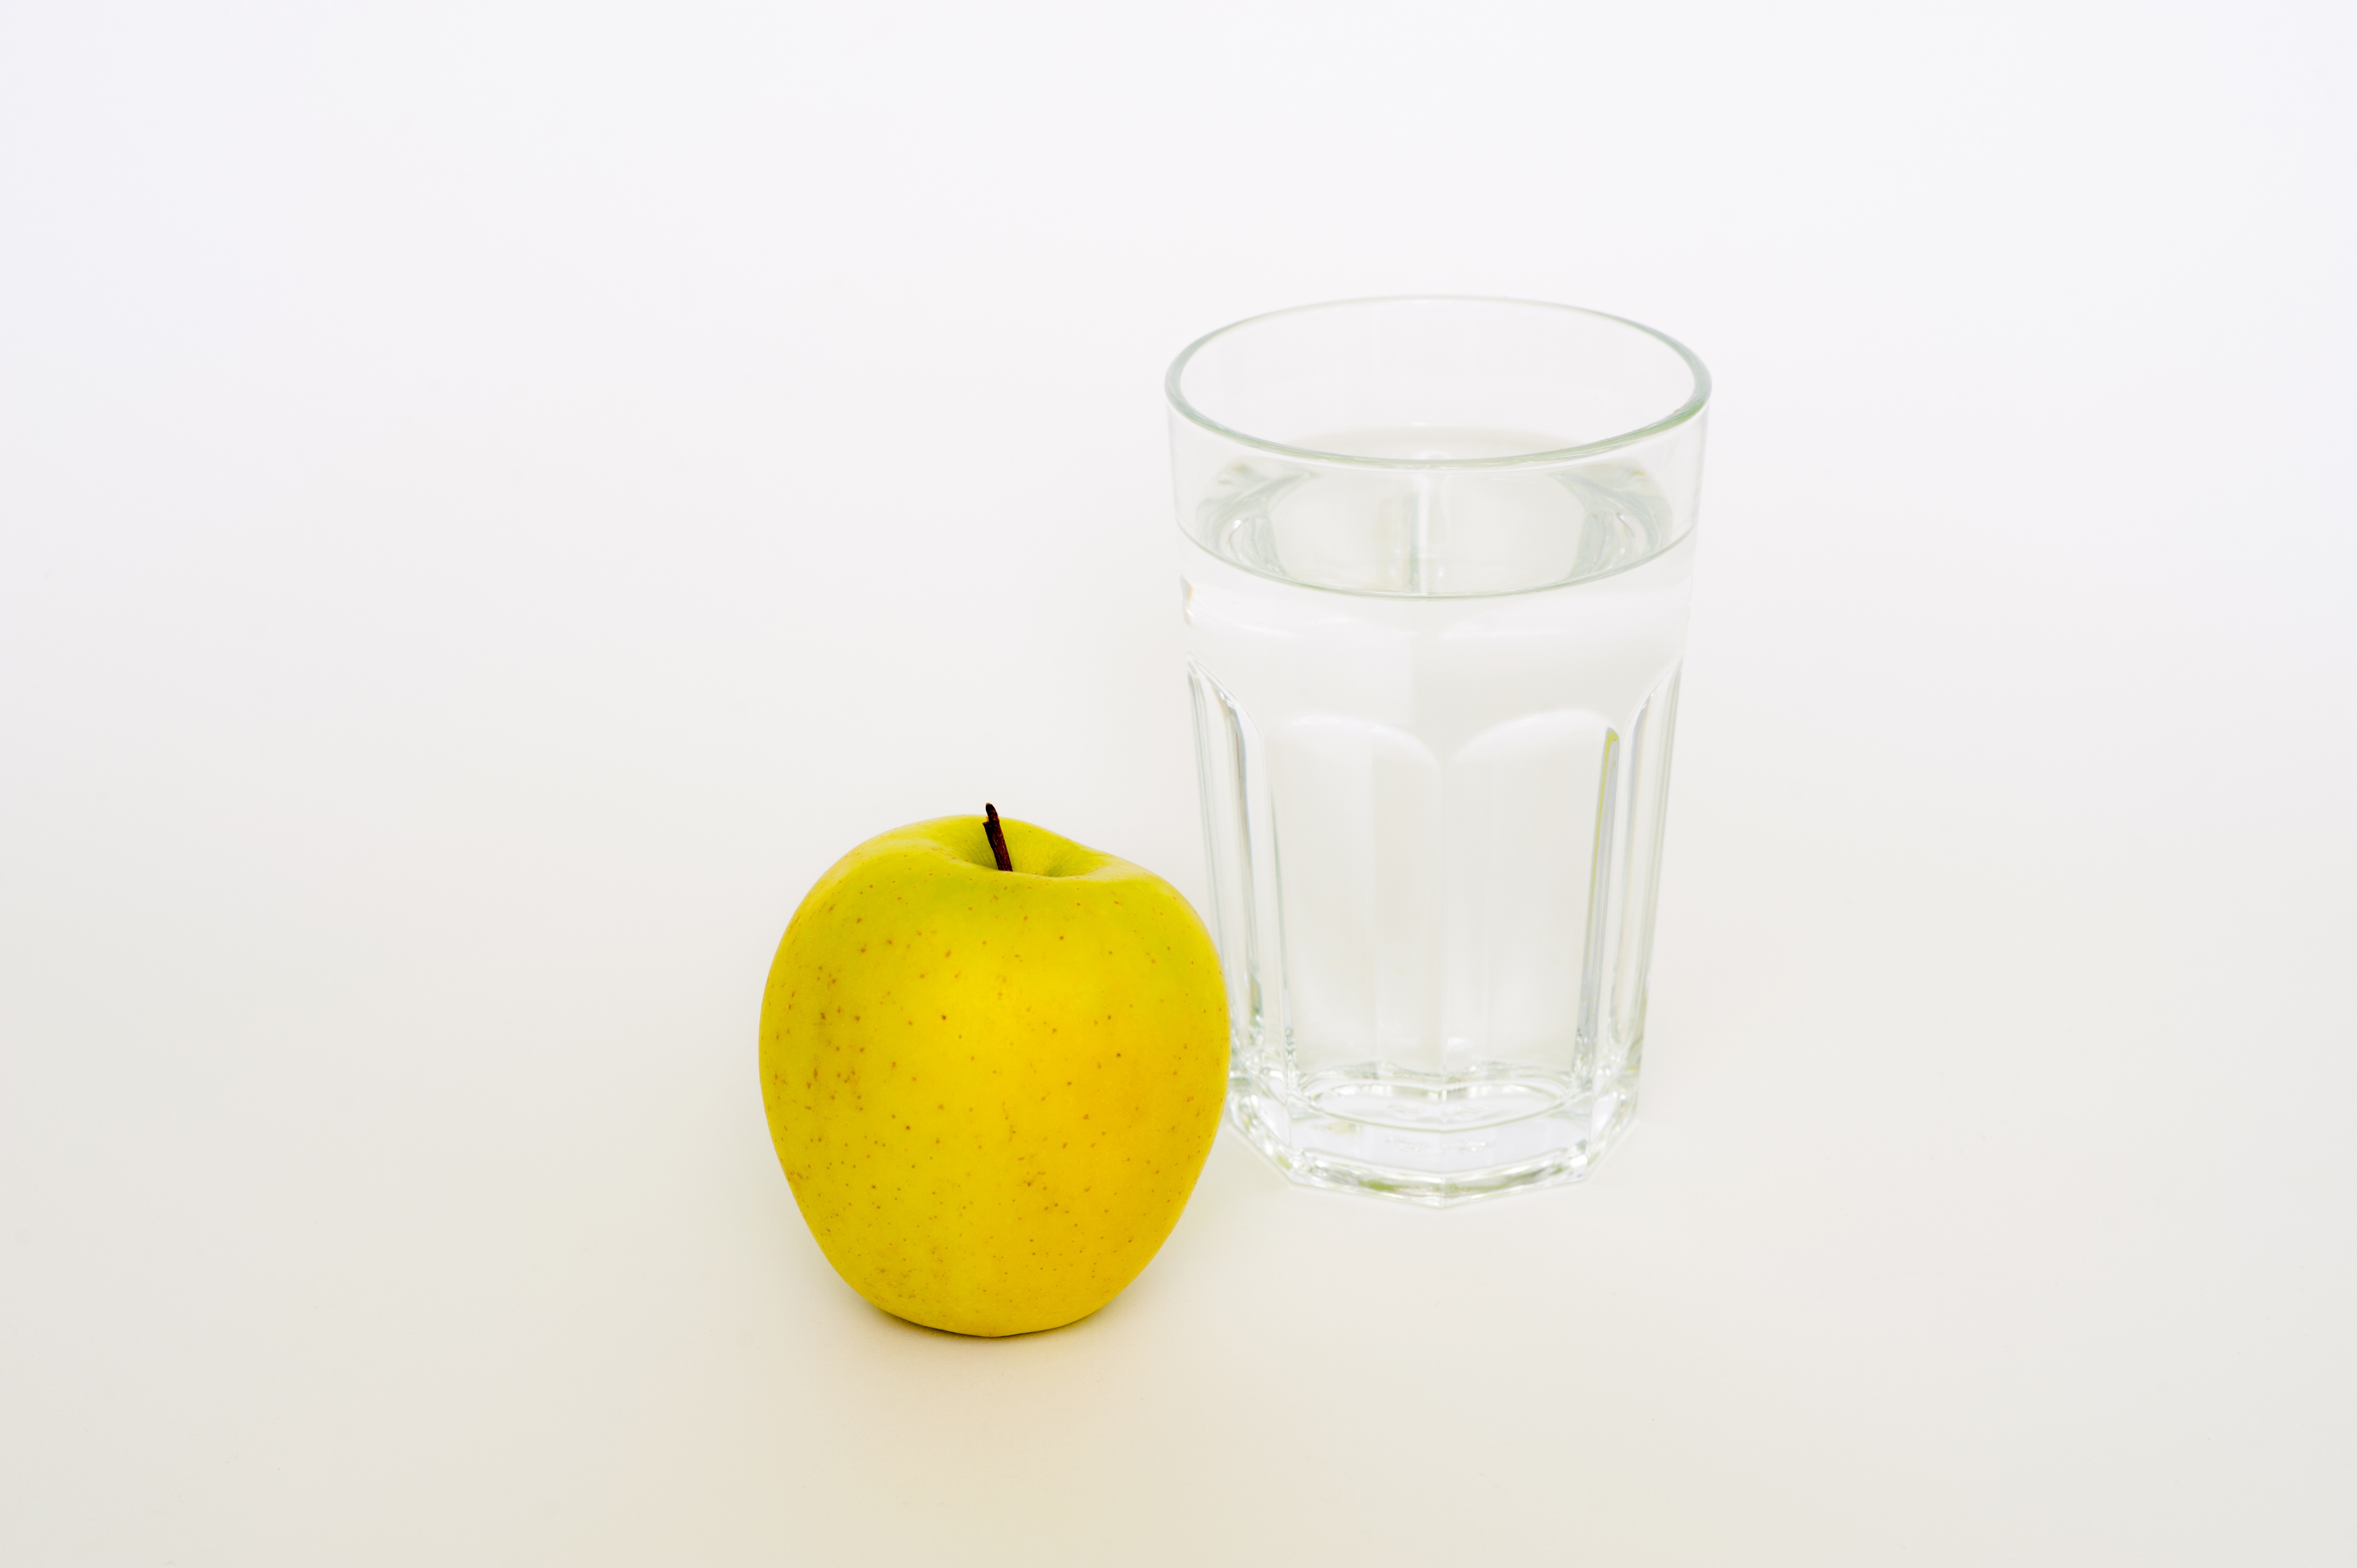
apple, water, white, fruit, glass, food, produce, drink, weight, healthy, lighting, health, juice, calories, eating, nutrition, liqueur, loss, diet, glas, citrus, dieting, calorie, distilled beverage